Roman Catholic Diocese of Nuoro

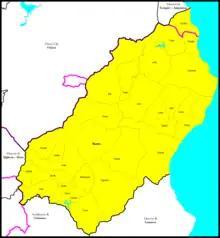
Parishes of Nuoro diocese

In 9 April 2020, Pope Francis appointed Bishop Mura as Bishop of Lanusei, in addition to his current role as Bishop of Nuoro.